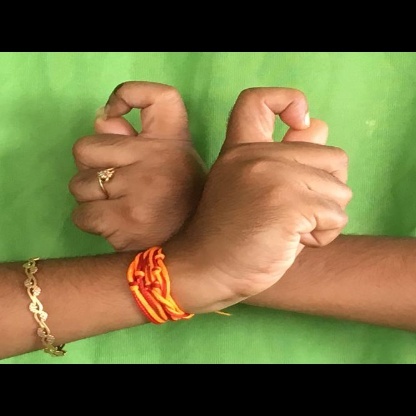
Mudra: Berunda